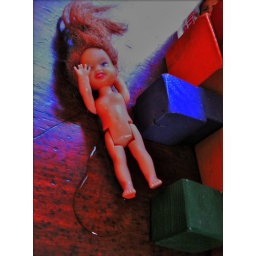
Dolly took a bath in the sink this morning and was carrying a little excess water